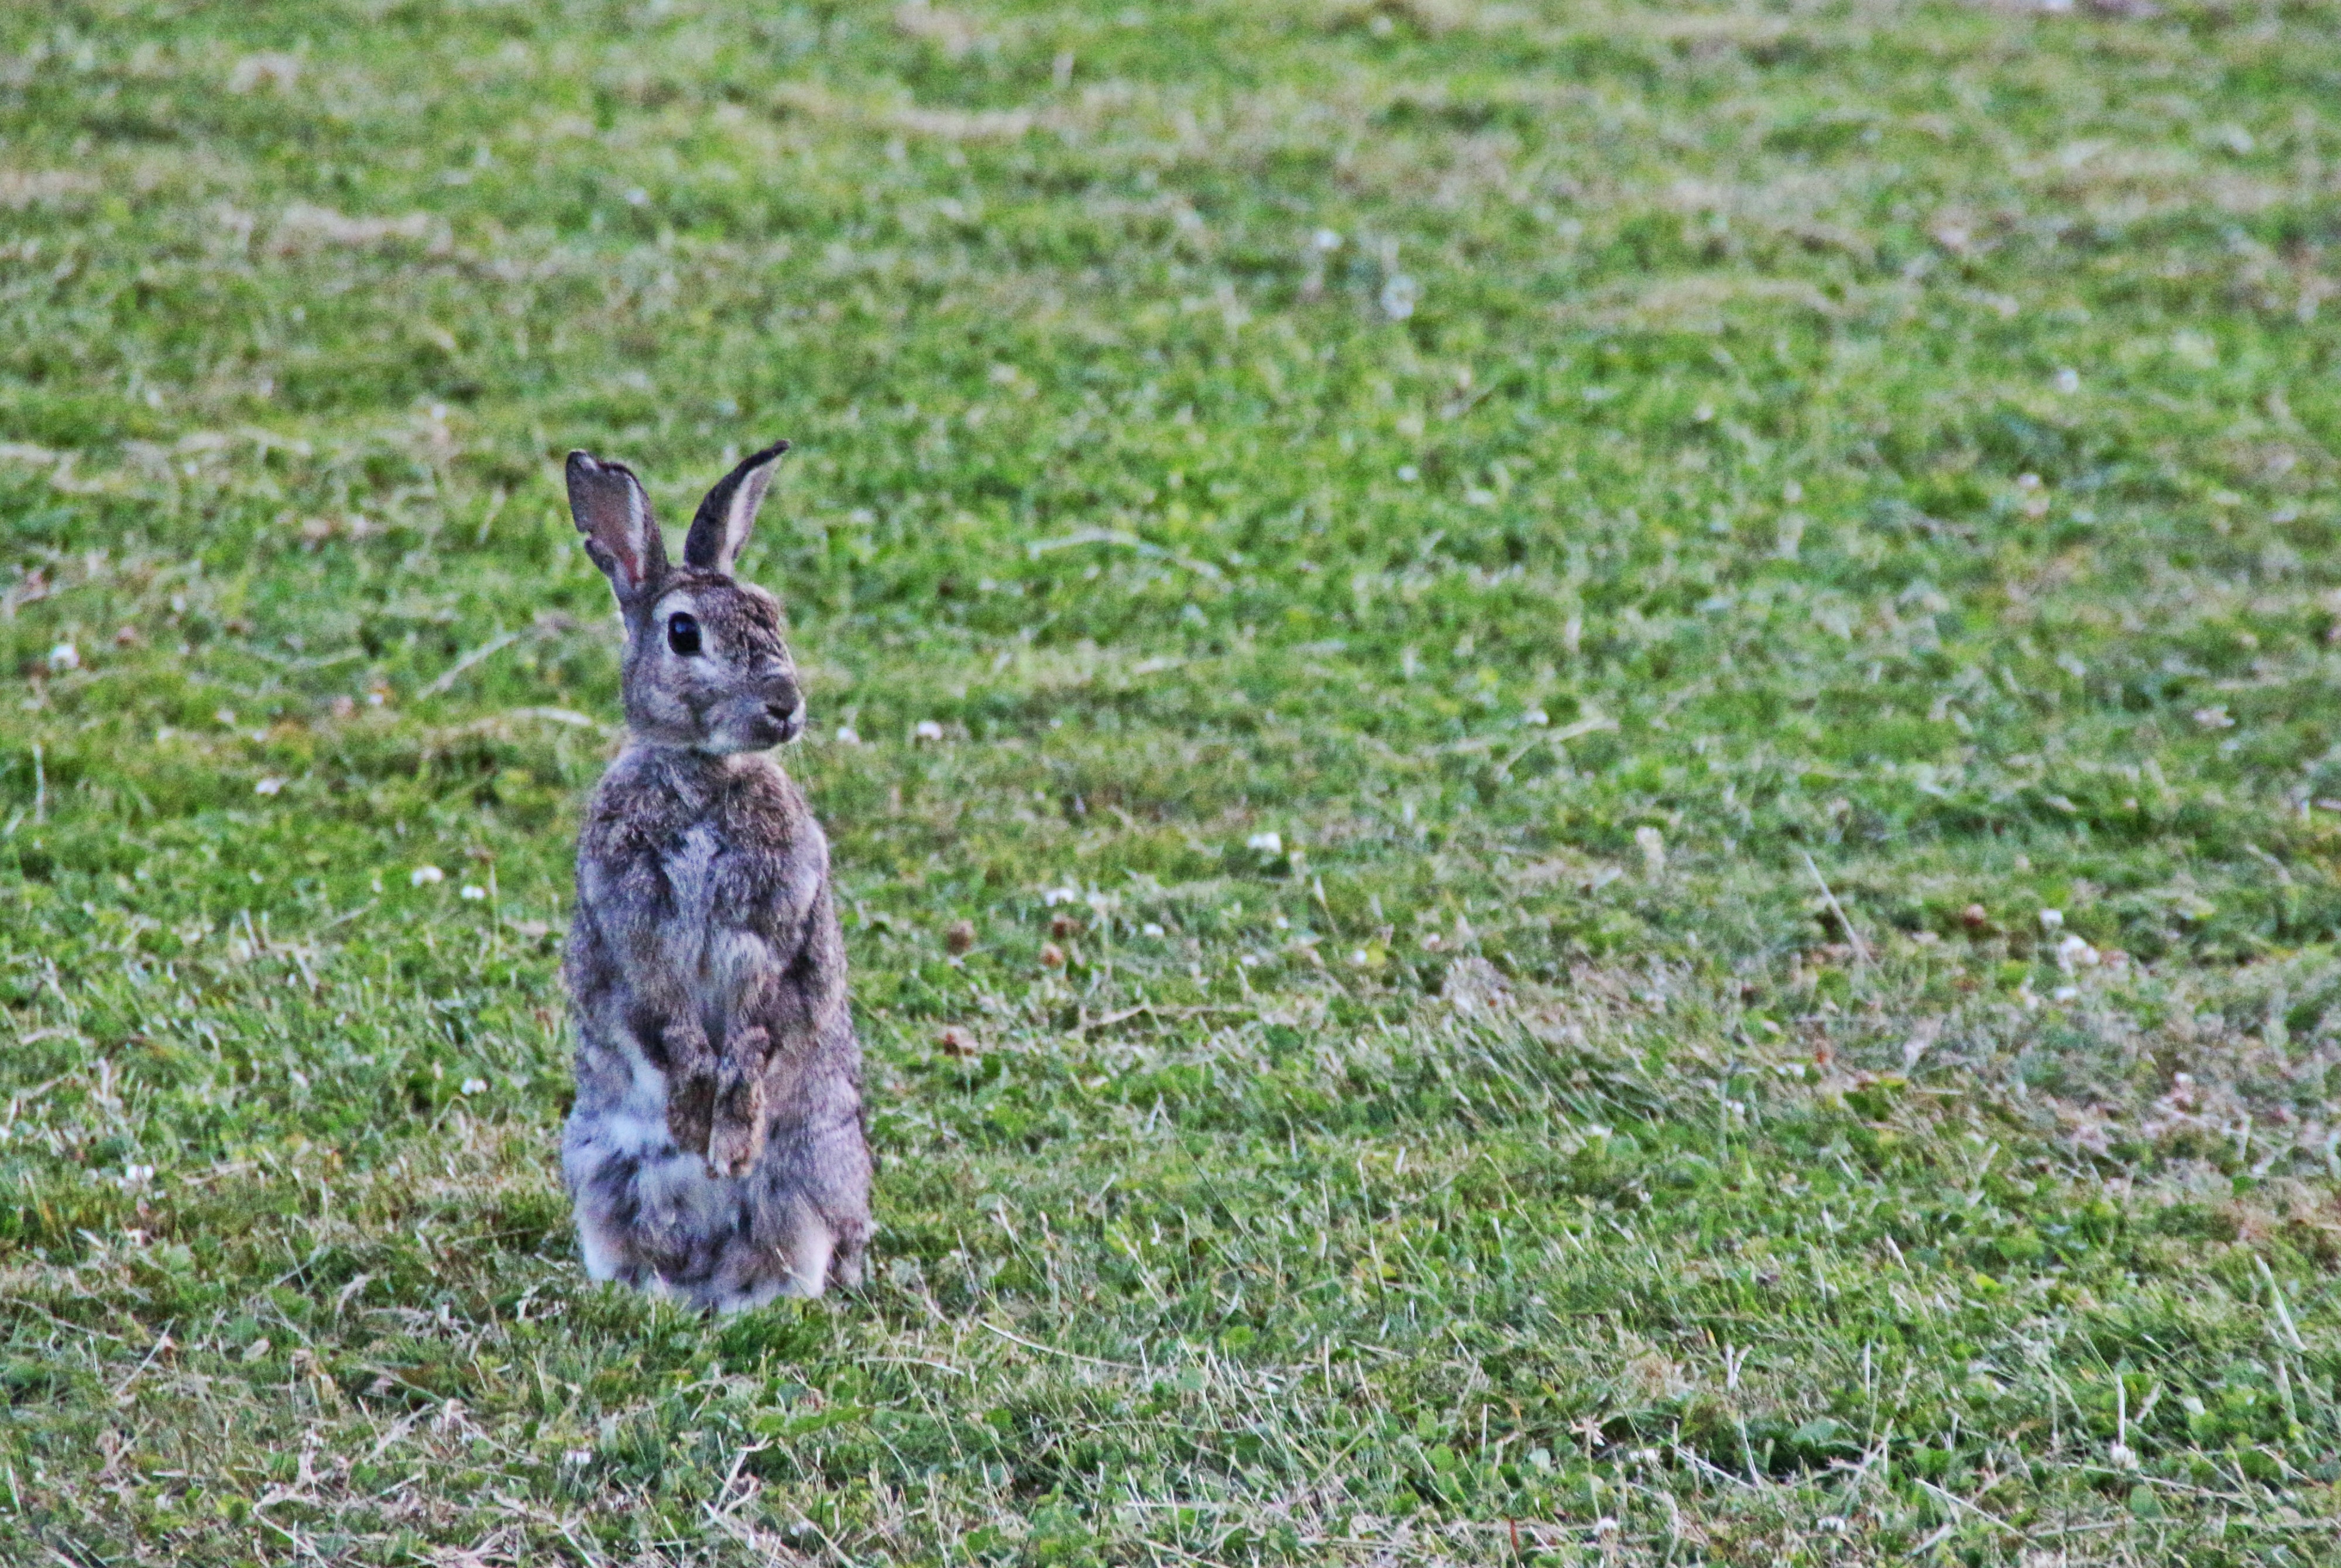
nature, grass, lawn, meadow, prairie, animal, cute, wildlife, wild, fur, mammal, ear, fauna, rabbit, hare, vertebrate, wild rabbit, rabits and hares